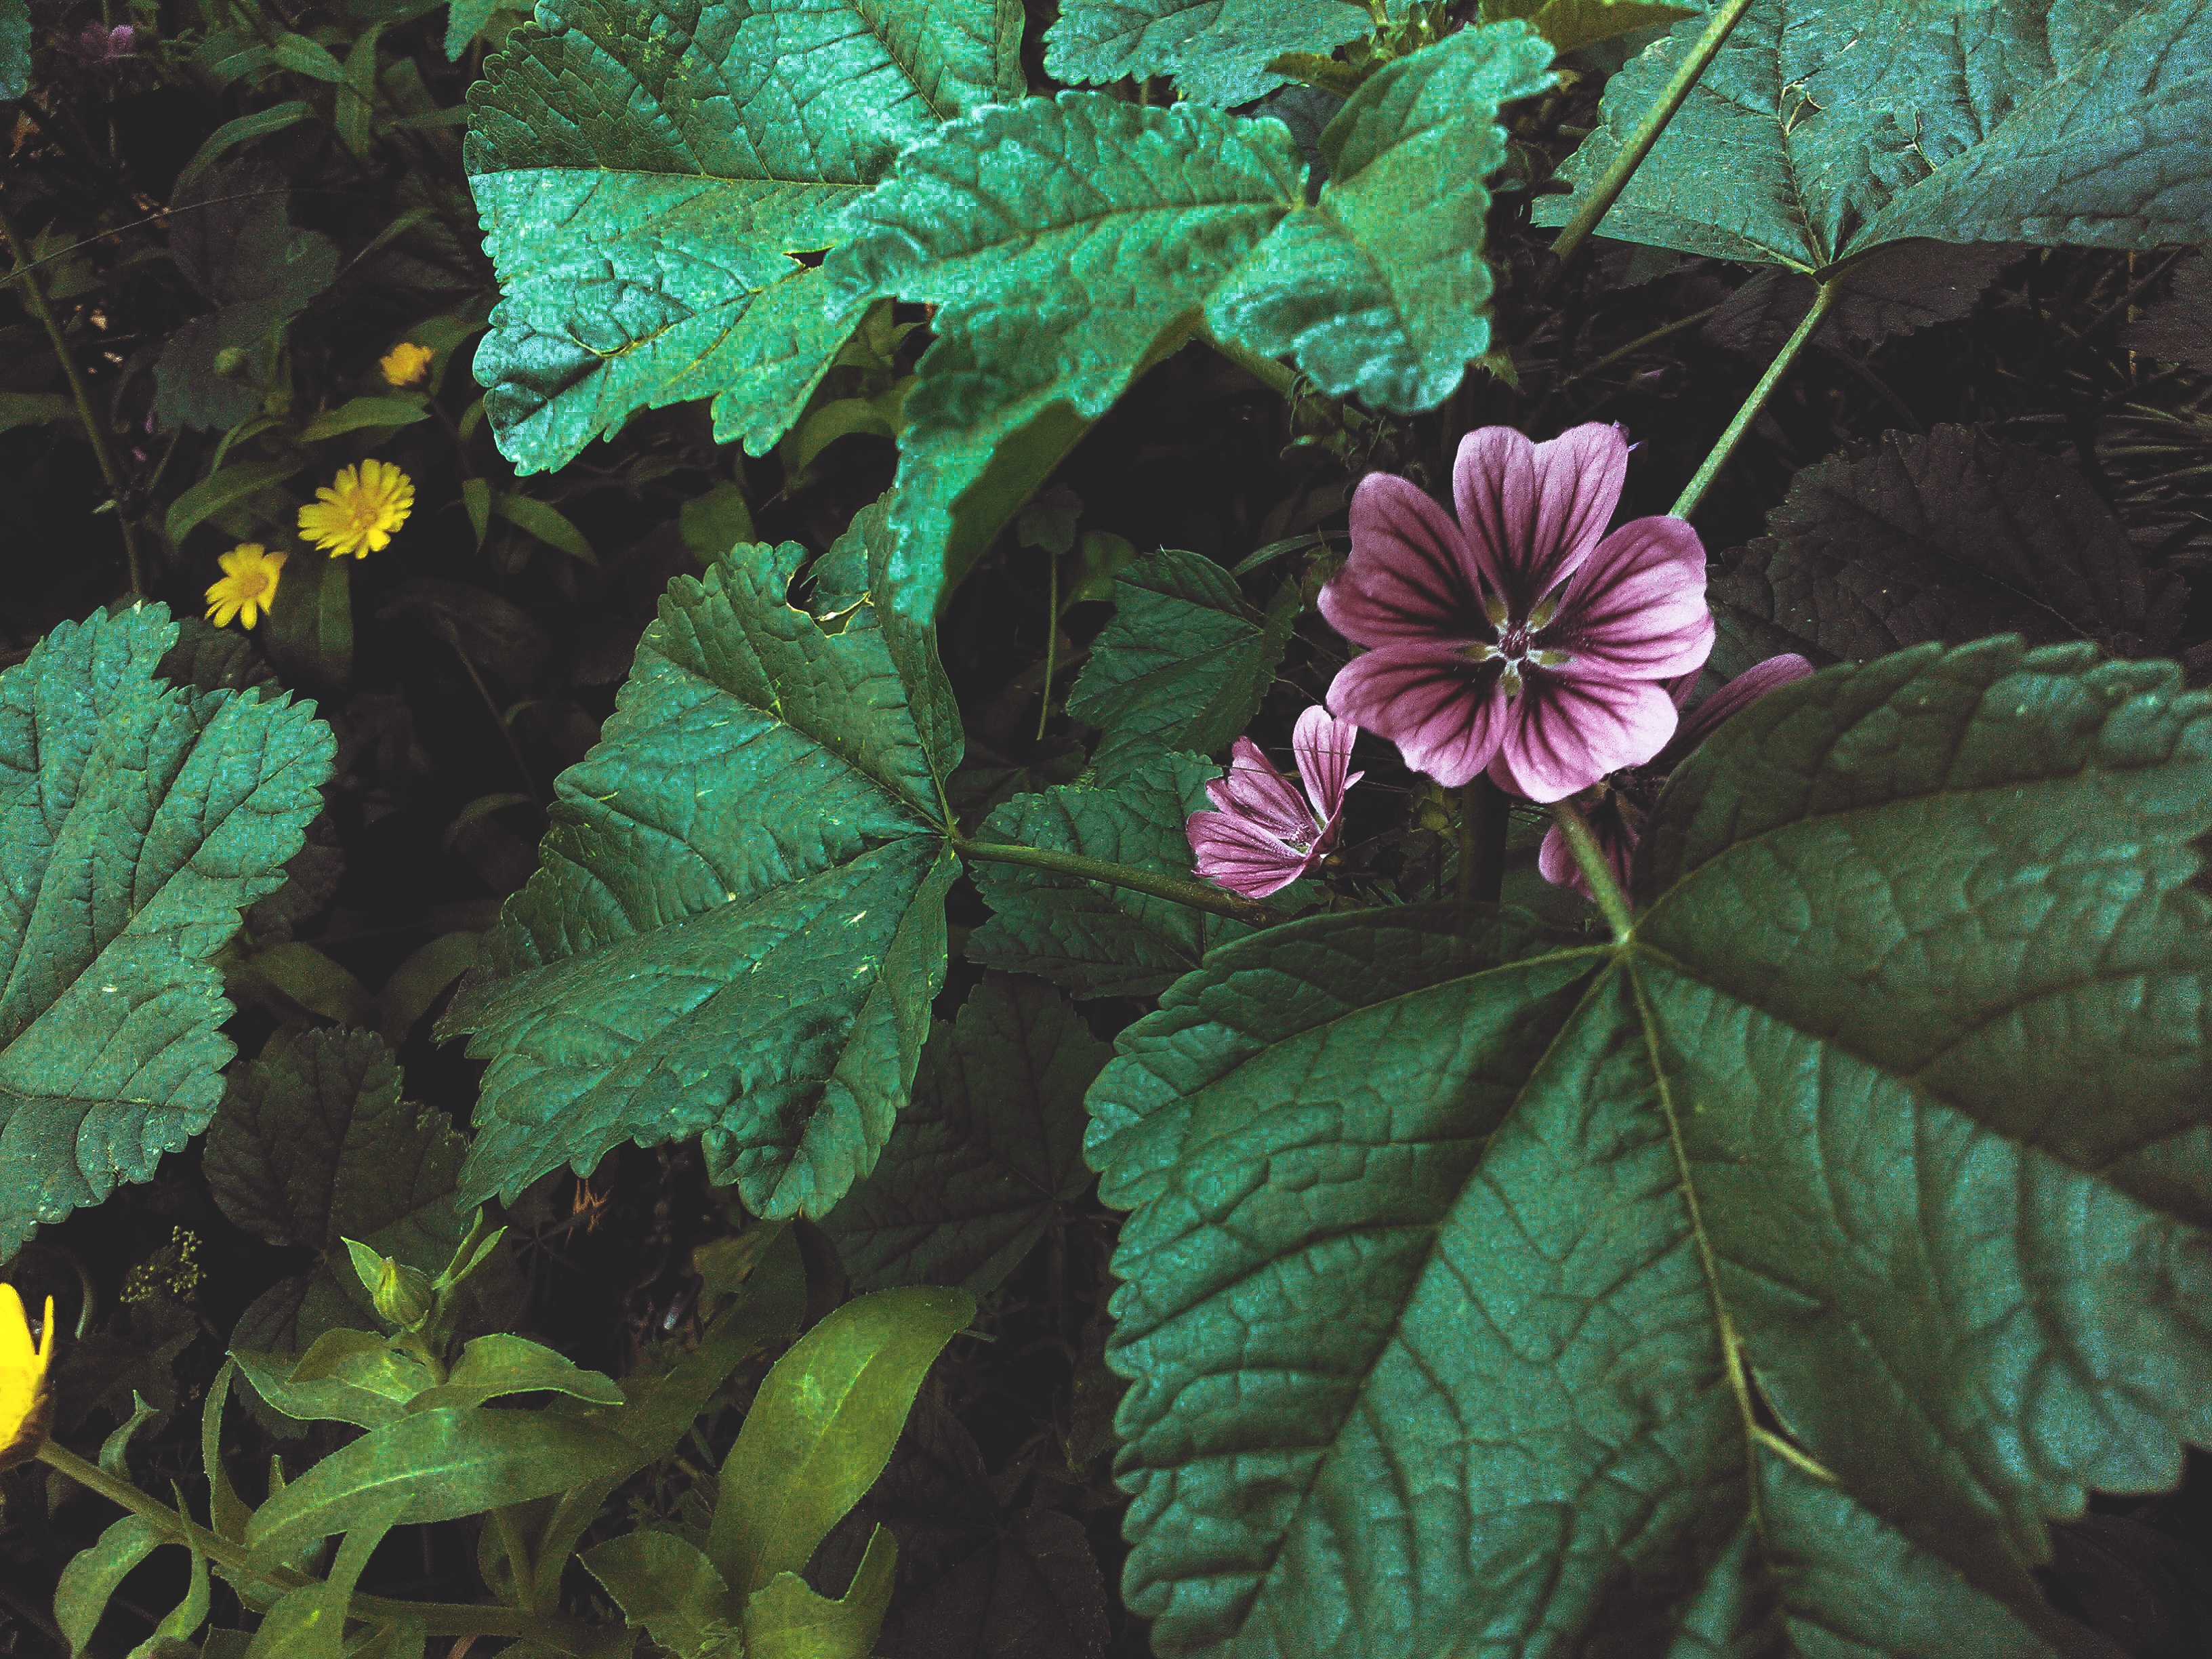
nature, plant, leaf, flower, green, jungle, botany, garden, flora, wildflower, shrub, flowering plant, land plant